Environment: real
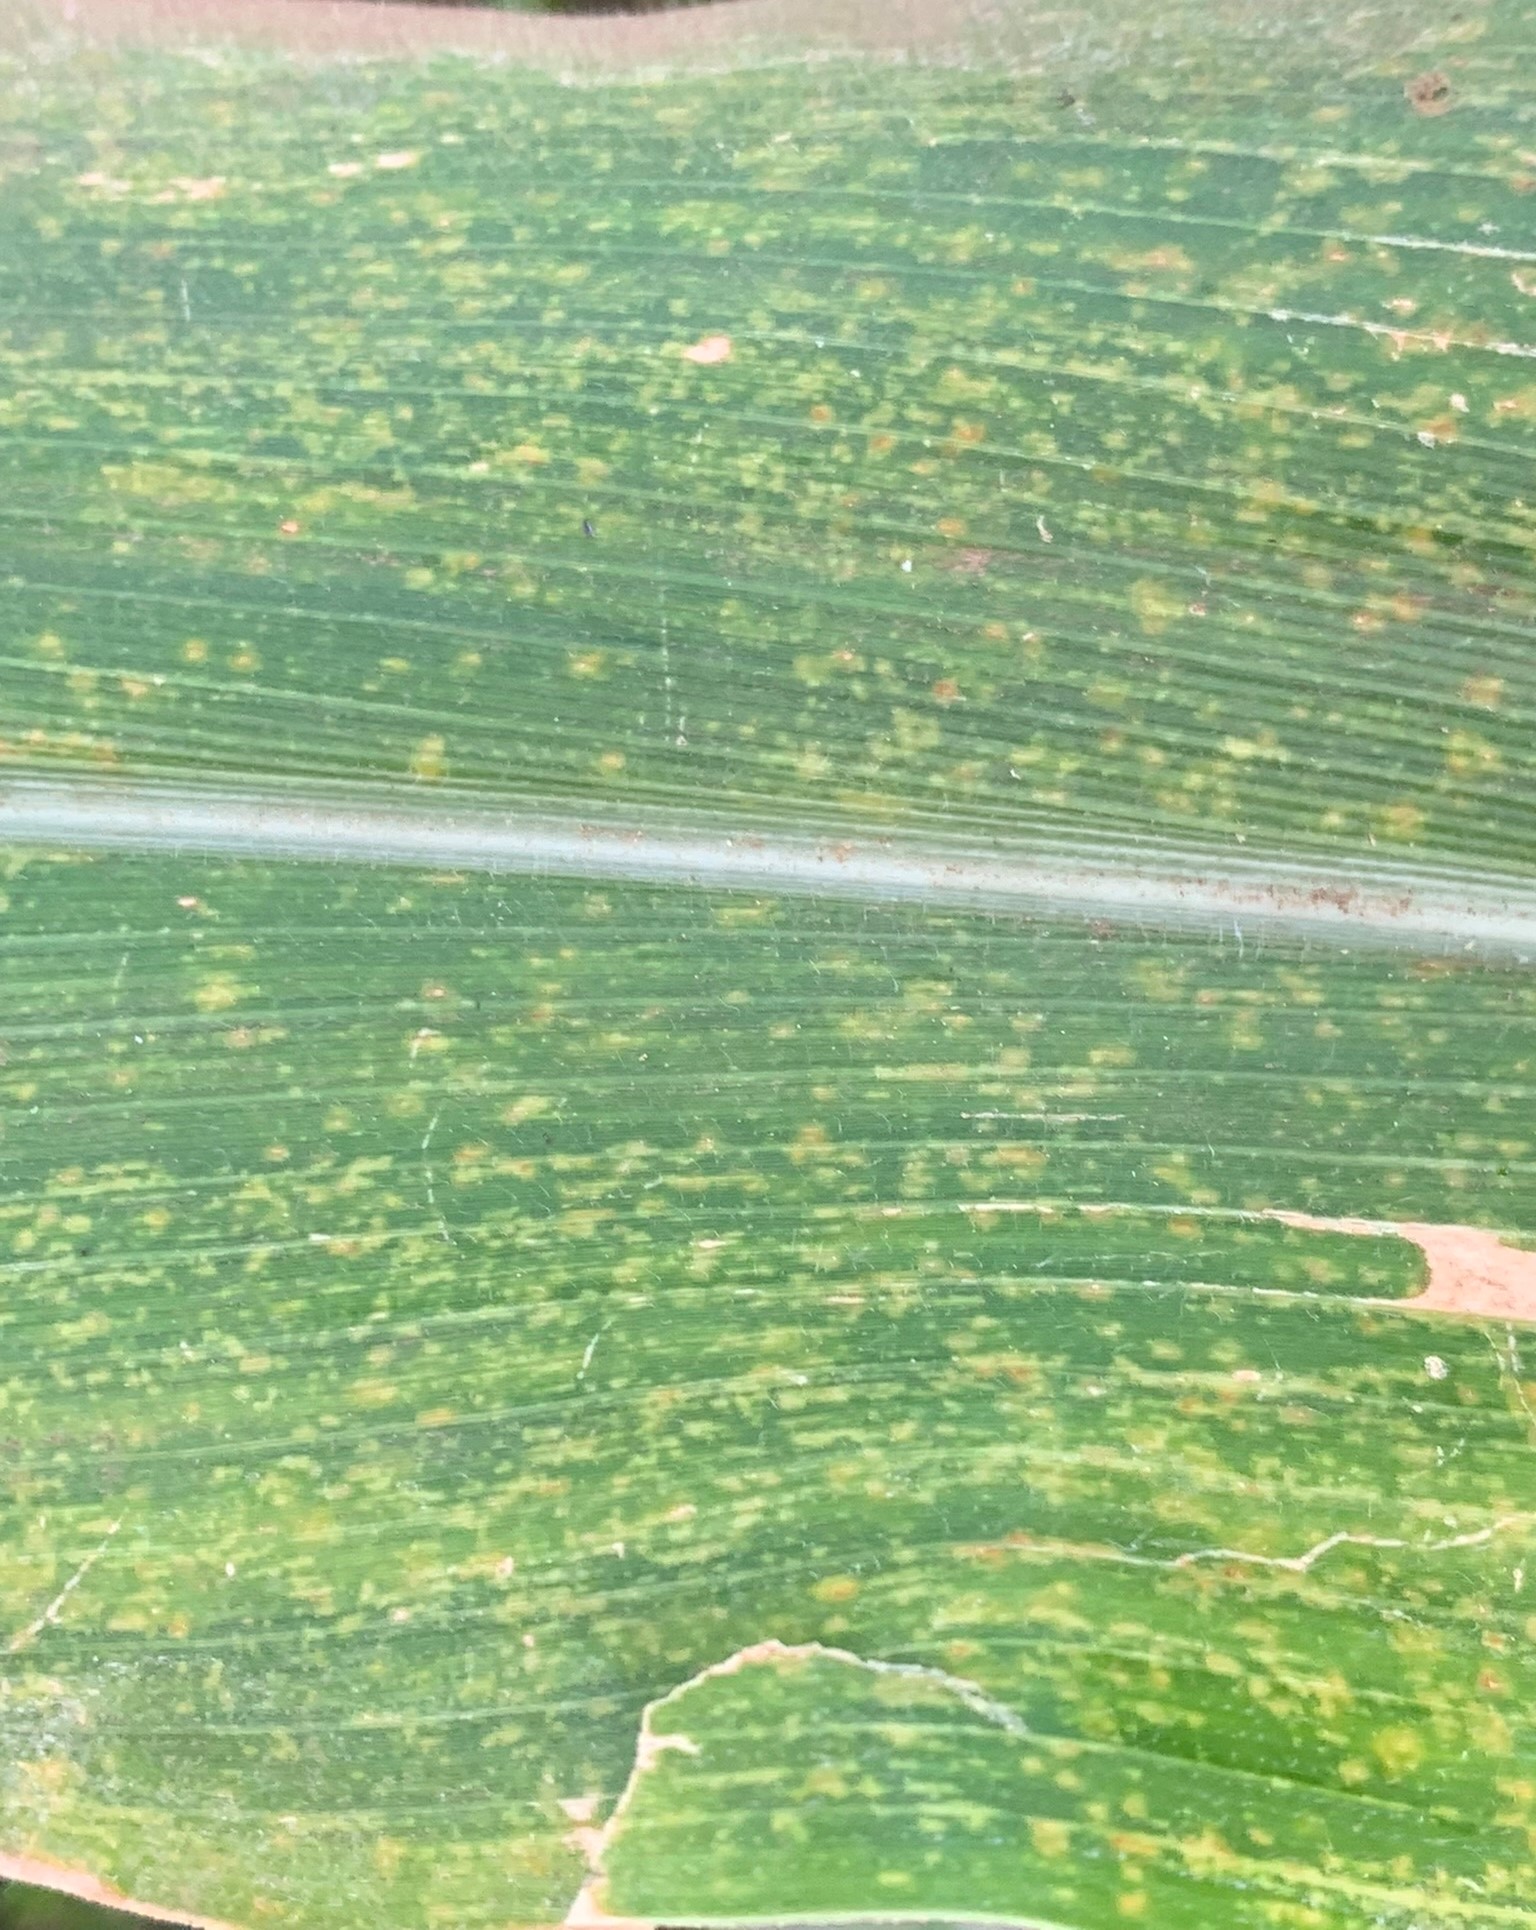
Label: lethal_necrosis